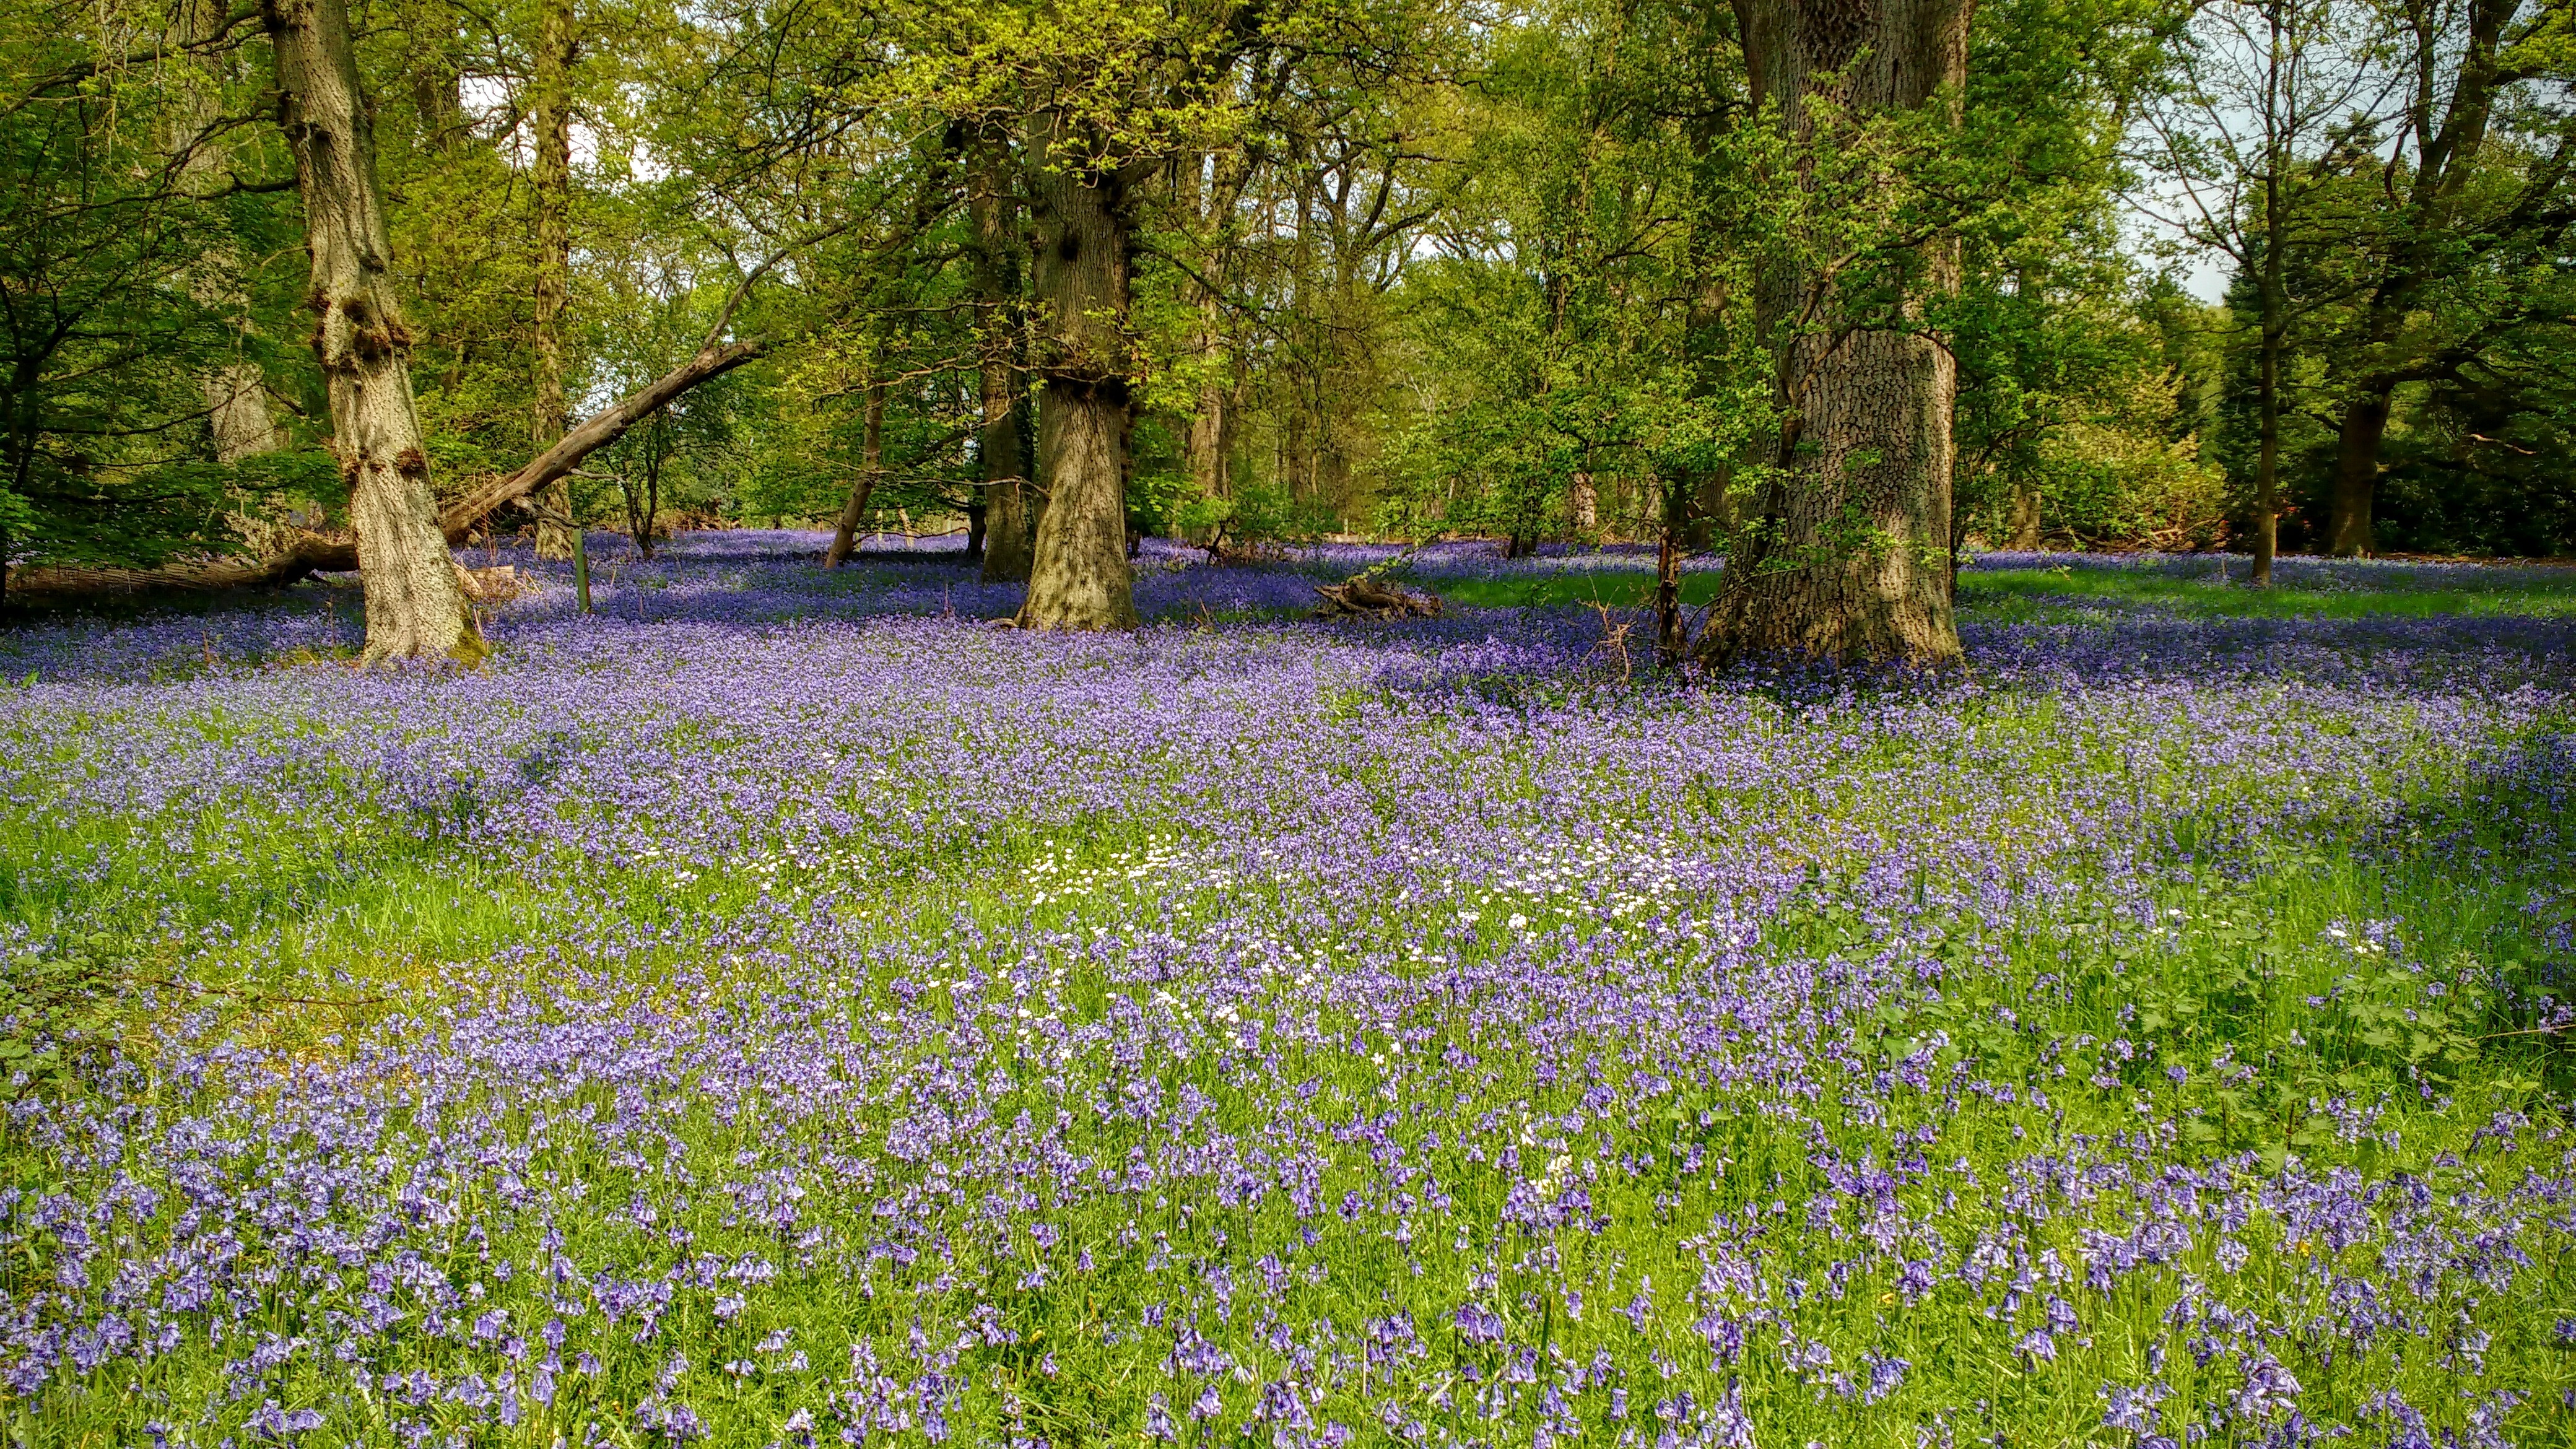
forest, plant, lawn, meadow, prairie, flower, spring, park, botany, blue, garden, flora, wildflower, flowers, woods, wetland, woodland, habitat, ecosystem, bluebells, flowering plant, natural environment, land plant